Jeanne Hébuterne

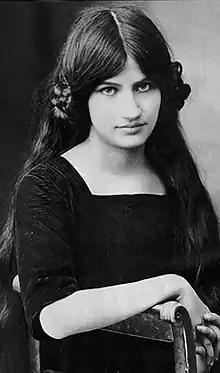
Jeanne Hébuterne in 1916

Jeanne Hébuterne (6 April 1898 – 26 January 1920) was a French painter and art model best known as the frequent subject and common-law wife of the artist Amedeo Modigliani. She died by suicide two days after Modigliani's death, and is now buried beside him.